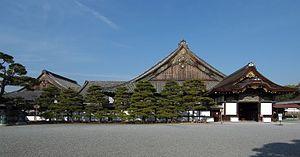
Le plancher rossignol, est un type de parquet qui produit un son caractéristique, semblable à un pépiement d'oiseau, au passage d'une personne. Ces sols étaient utilisés dans les couloirs de certains temples et palais, l'exemple le plus célèbre étant le château de Nijō, à Kyoto, au Japon. Les planches sèches craquent naturellement sous la pression, mais ces parquets ont été réalisés de manière que leurs clous se frottent contre une pince, ce qui provoque des bruits de pépiements. On ne sait pas si la conception était intentionnelle : en effet il semble que, du moins au début, l’effet soit né du hasard. Un panneau d'information situé dans le château de Nijō indique que « le son de chant n'est pas vraiment intentionnel, mais provient plutôt du mouvement des clous contre le sol causé par l'usure au fil des ans ». La légende raconte que ces sols grinçants ont été utilisés comme un dispositif de sécurité, garantissant que personne ne pourrait se faufiler dans les couloirs sans être détecté.
Les cent châteaux japonais remarquables est une liste dressée en 2006 par la Fondation des châteaux japonais sur des critères d'importance culturelle, historique et de signification régionale.